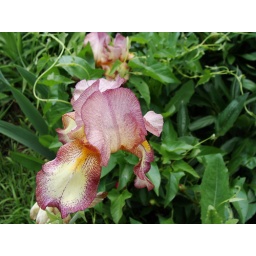
A pink iris flower in a flowerbed